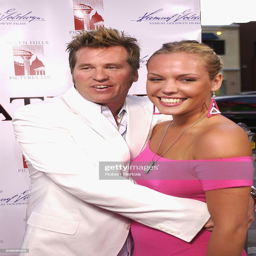
actors greet each other at the premiere